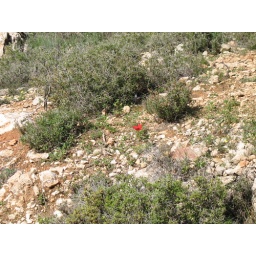
These late winter wild flowers grow among the rocks in Israel.